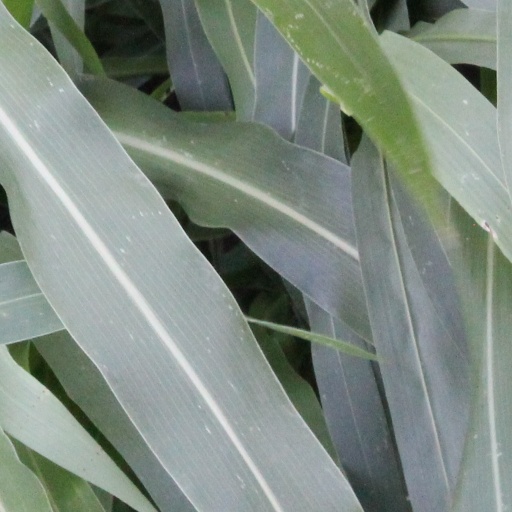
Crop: sorghum